Human rights in Djibouti

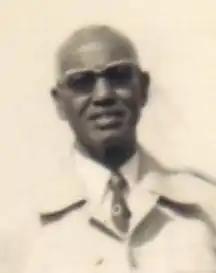
Hassan Gouled Aptidon

Claims of political detentions and torture began almost immediately after independence. On 15 December 1977, seventeen supporters of the opposition Mouvement populaire de libération were arrested and tortured. In 1978, fifteen students, visiting from their studies abroad in Paris, were sentenced to months in jail and reportedly tortured for articles written by their student union in France. After an armed attack in 1979 in Randa, sixty Afars were detained and at least one died as a result of torture. It was claimed that many were arrested solely for their membership of the Mouvement populaire de libération. After a supposed assassination attempt on the Director of Security in June 1979 (the reality of which Amnesty International reported to be in doubt), nine political opponents, including two parliamentary deputies, were detained and tortured. One of these – Mohamed Houmed Mohamed – had previously delivered a parliamentary speech denouncing the government's use of torture.